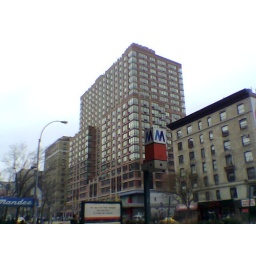
That's the building where I was staying, on the floor right by the 'M'